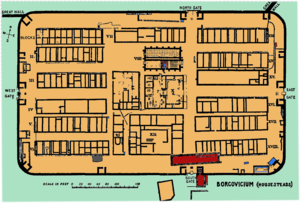
Cet article porte sur les forts et autres structures du mur d'Hadrien, système de fortifications fait de pierre et de terre et édifié de 122 à environ 128 dans l'ancienne province romaine de Bretagne, aujourd'hui en Cumbria et Northumberland dans le nord de l'Angleterre.